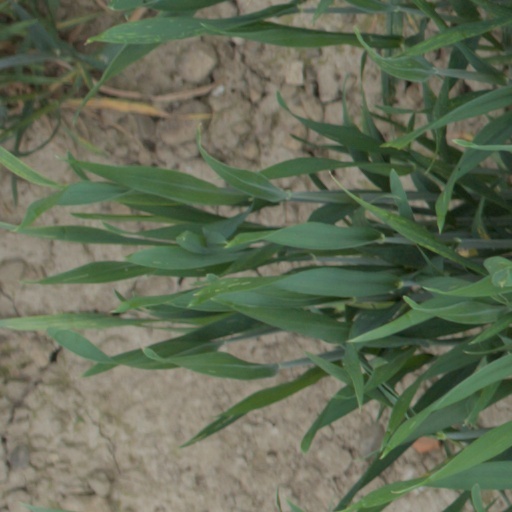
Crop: wheat